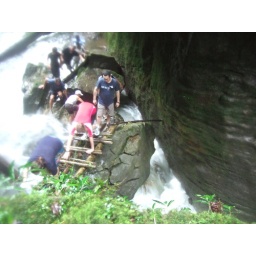
Crossing over the white water using a slippery bamboo ladder was a bit scary!